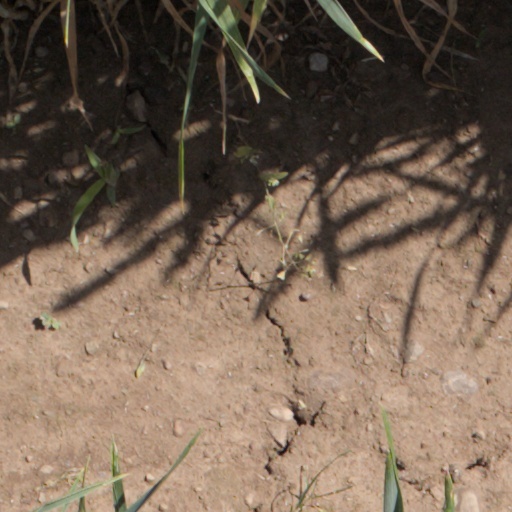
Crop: wheat